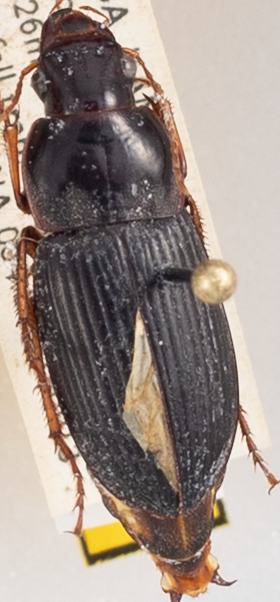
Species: Harpalus pensylvanicus
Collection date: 2018-09-13
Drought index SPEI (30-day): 1.69
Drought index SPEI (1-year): -0.9
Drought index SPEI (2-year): -0.922